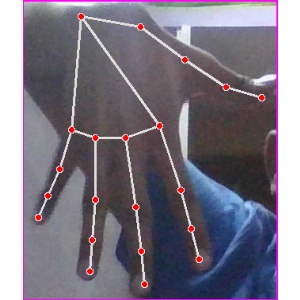
अक्षर: ढ